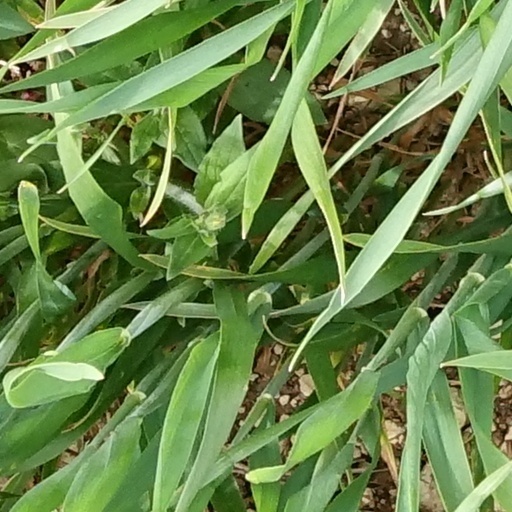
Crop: wheat